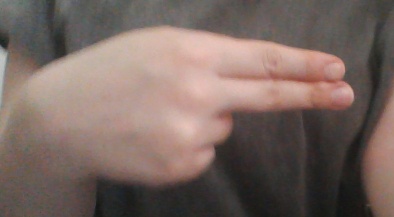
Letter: ain